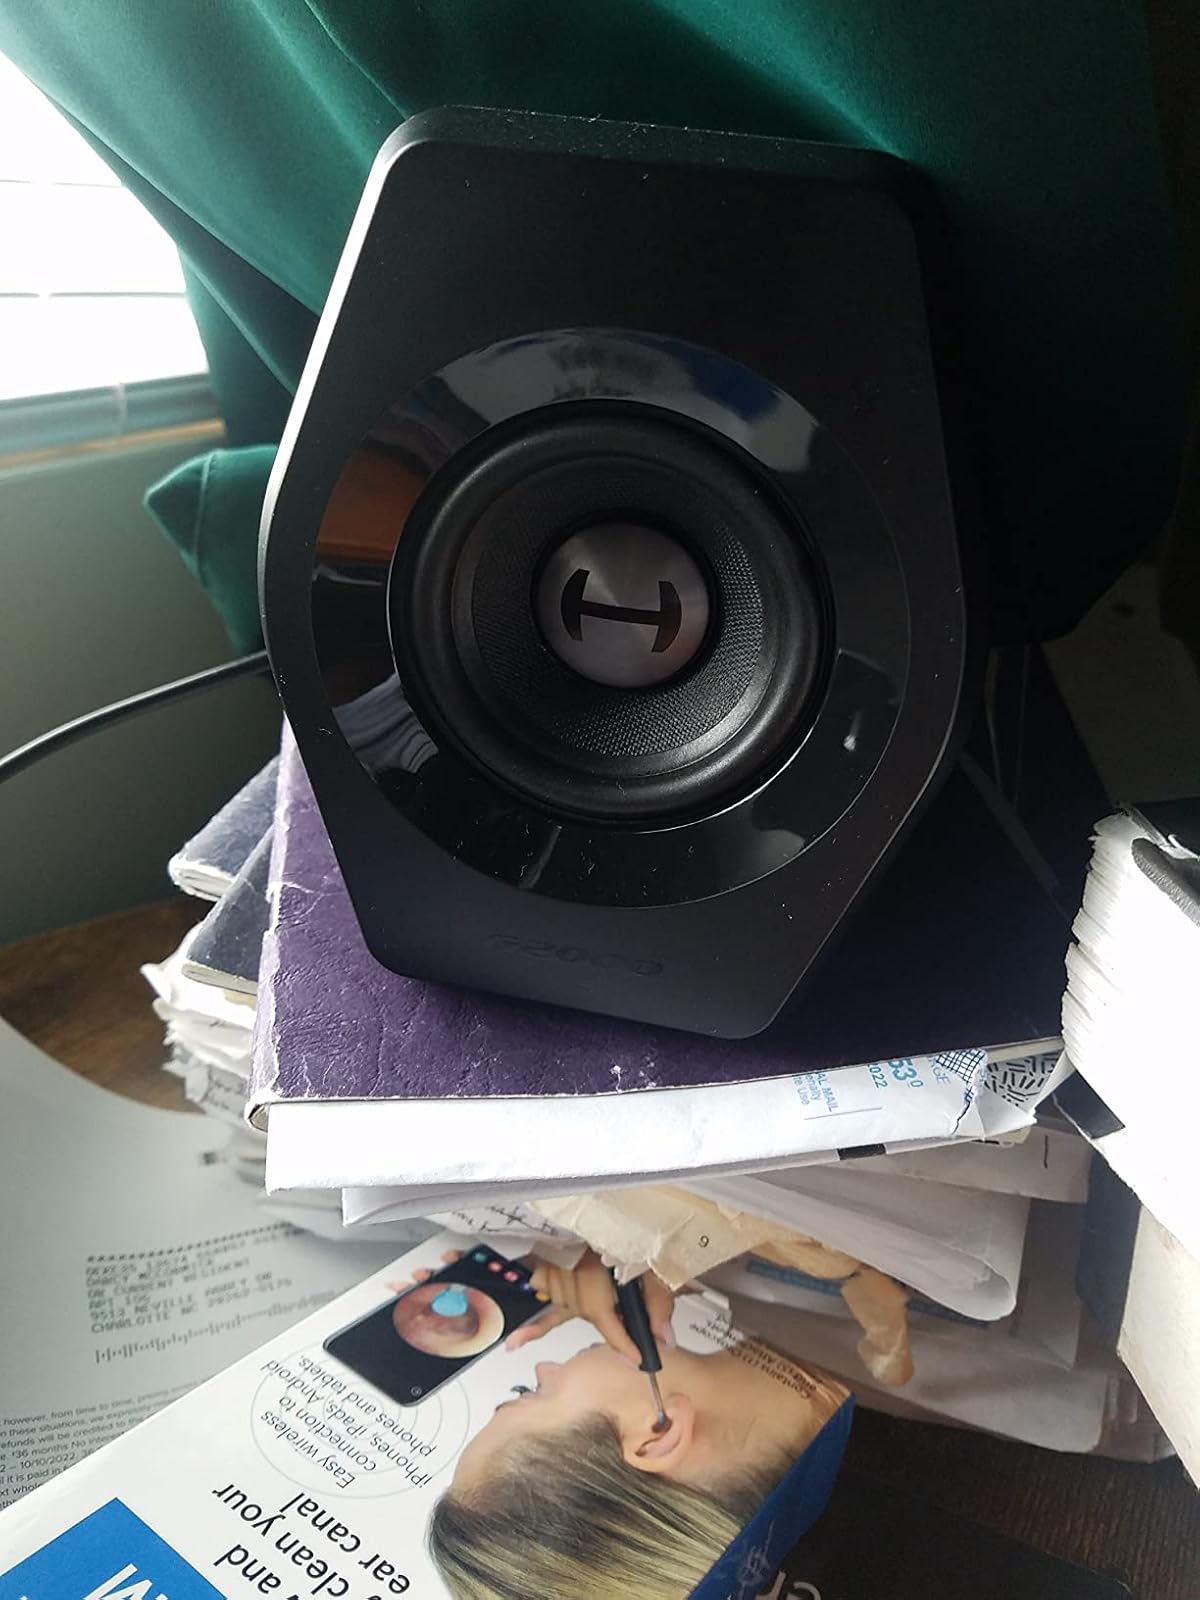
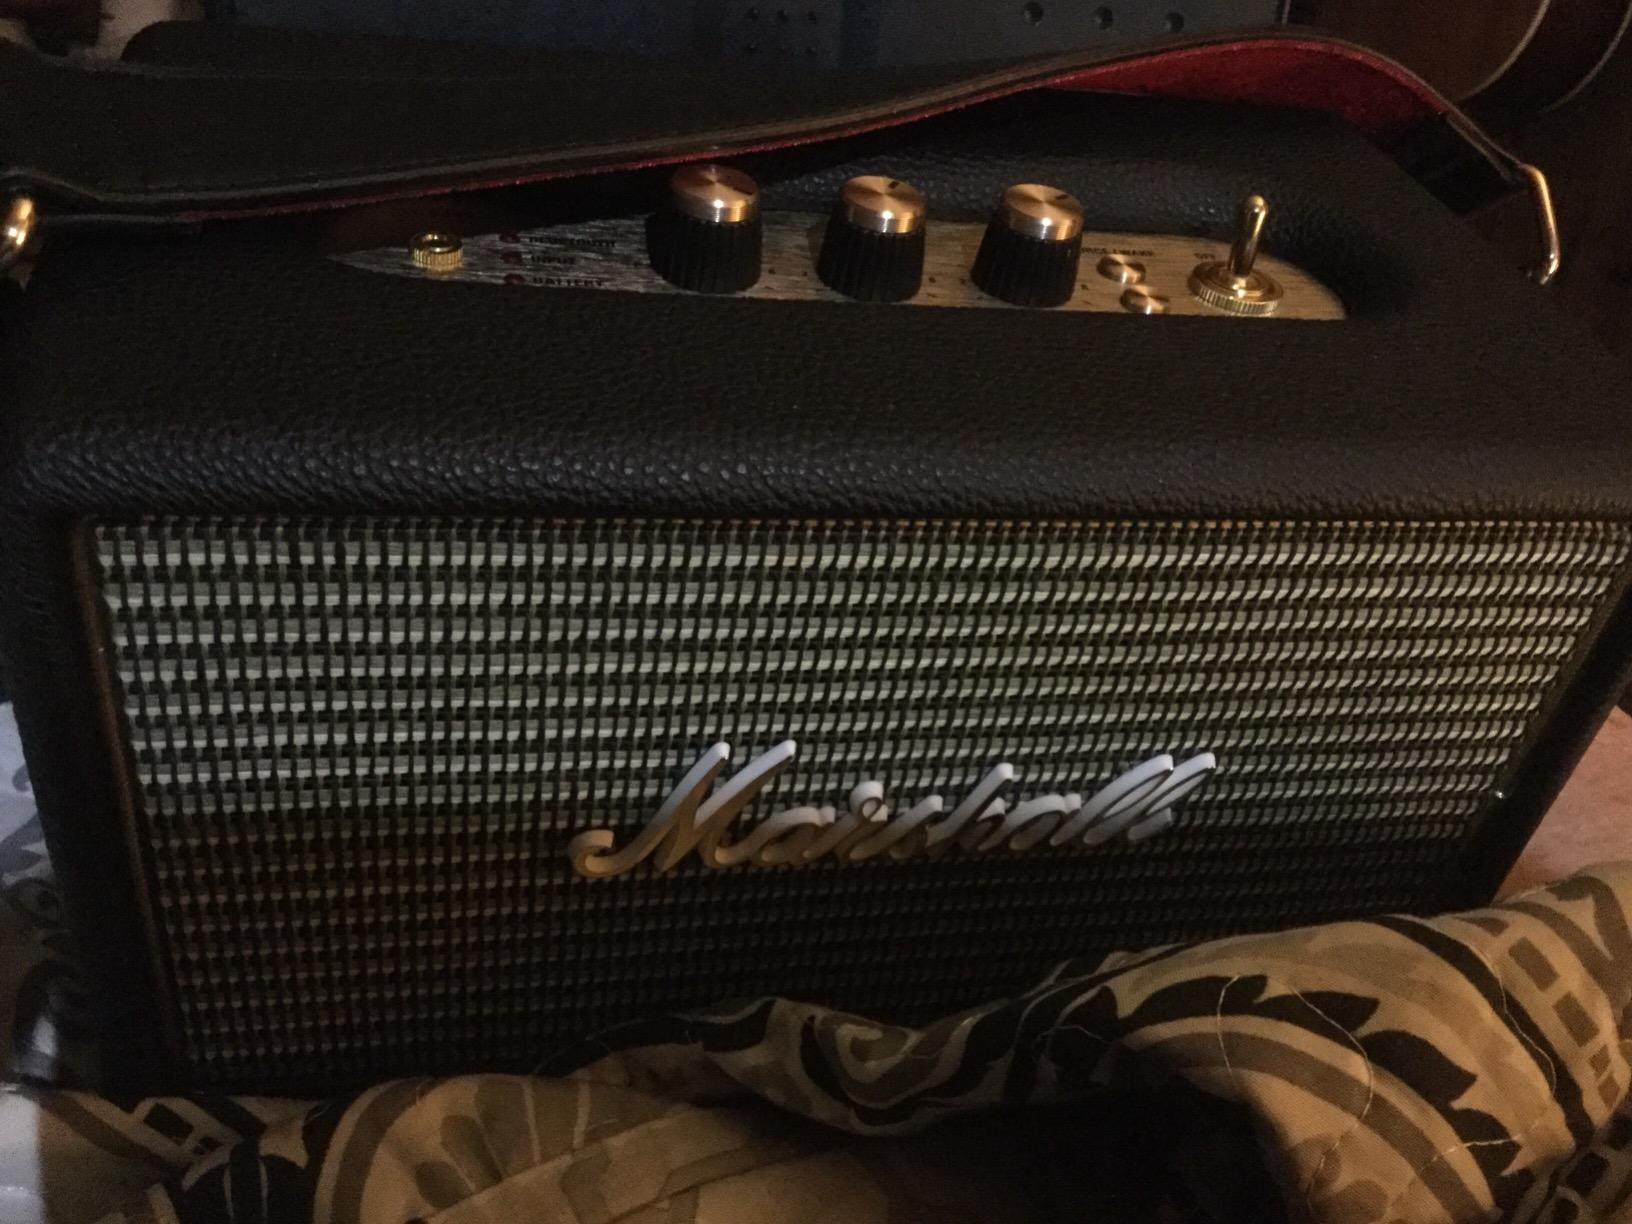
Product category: speaker
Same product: no